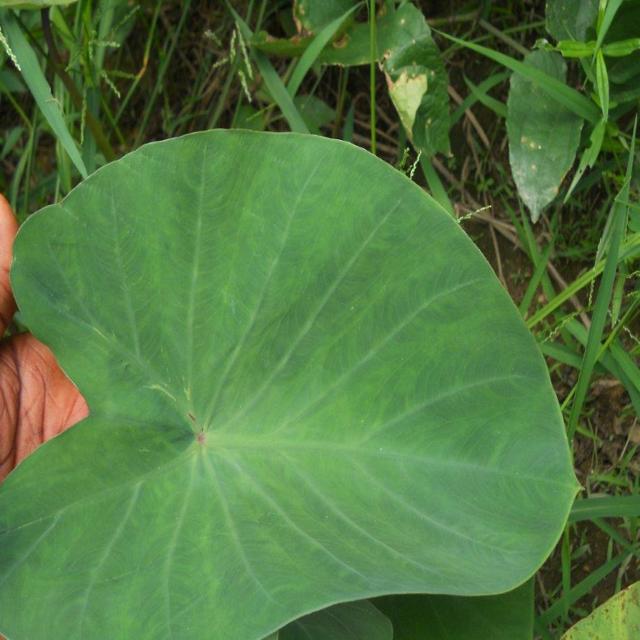
Label: Healthy